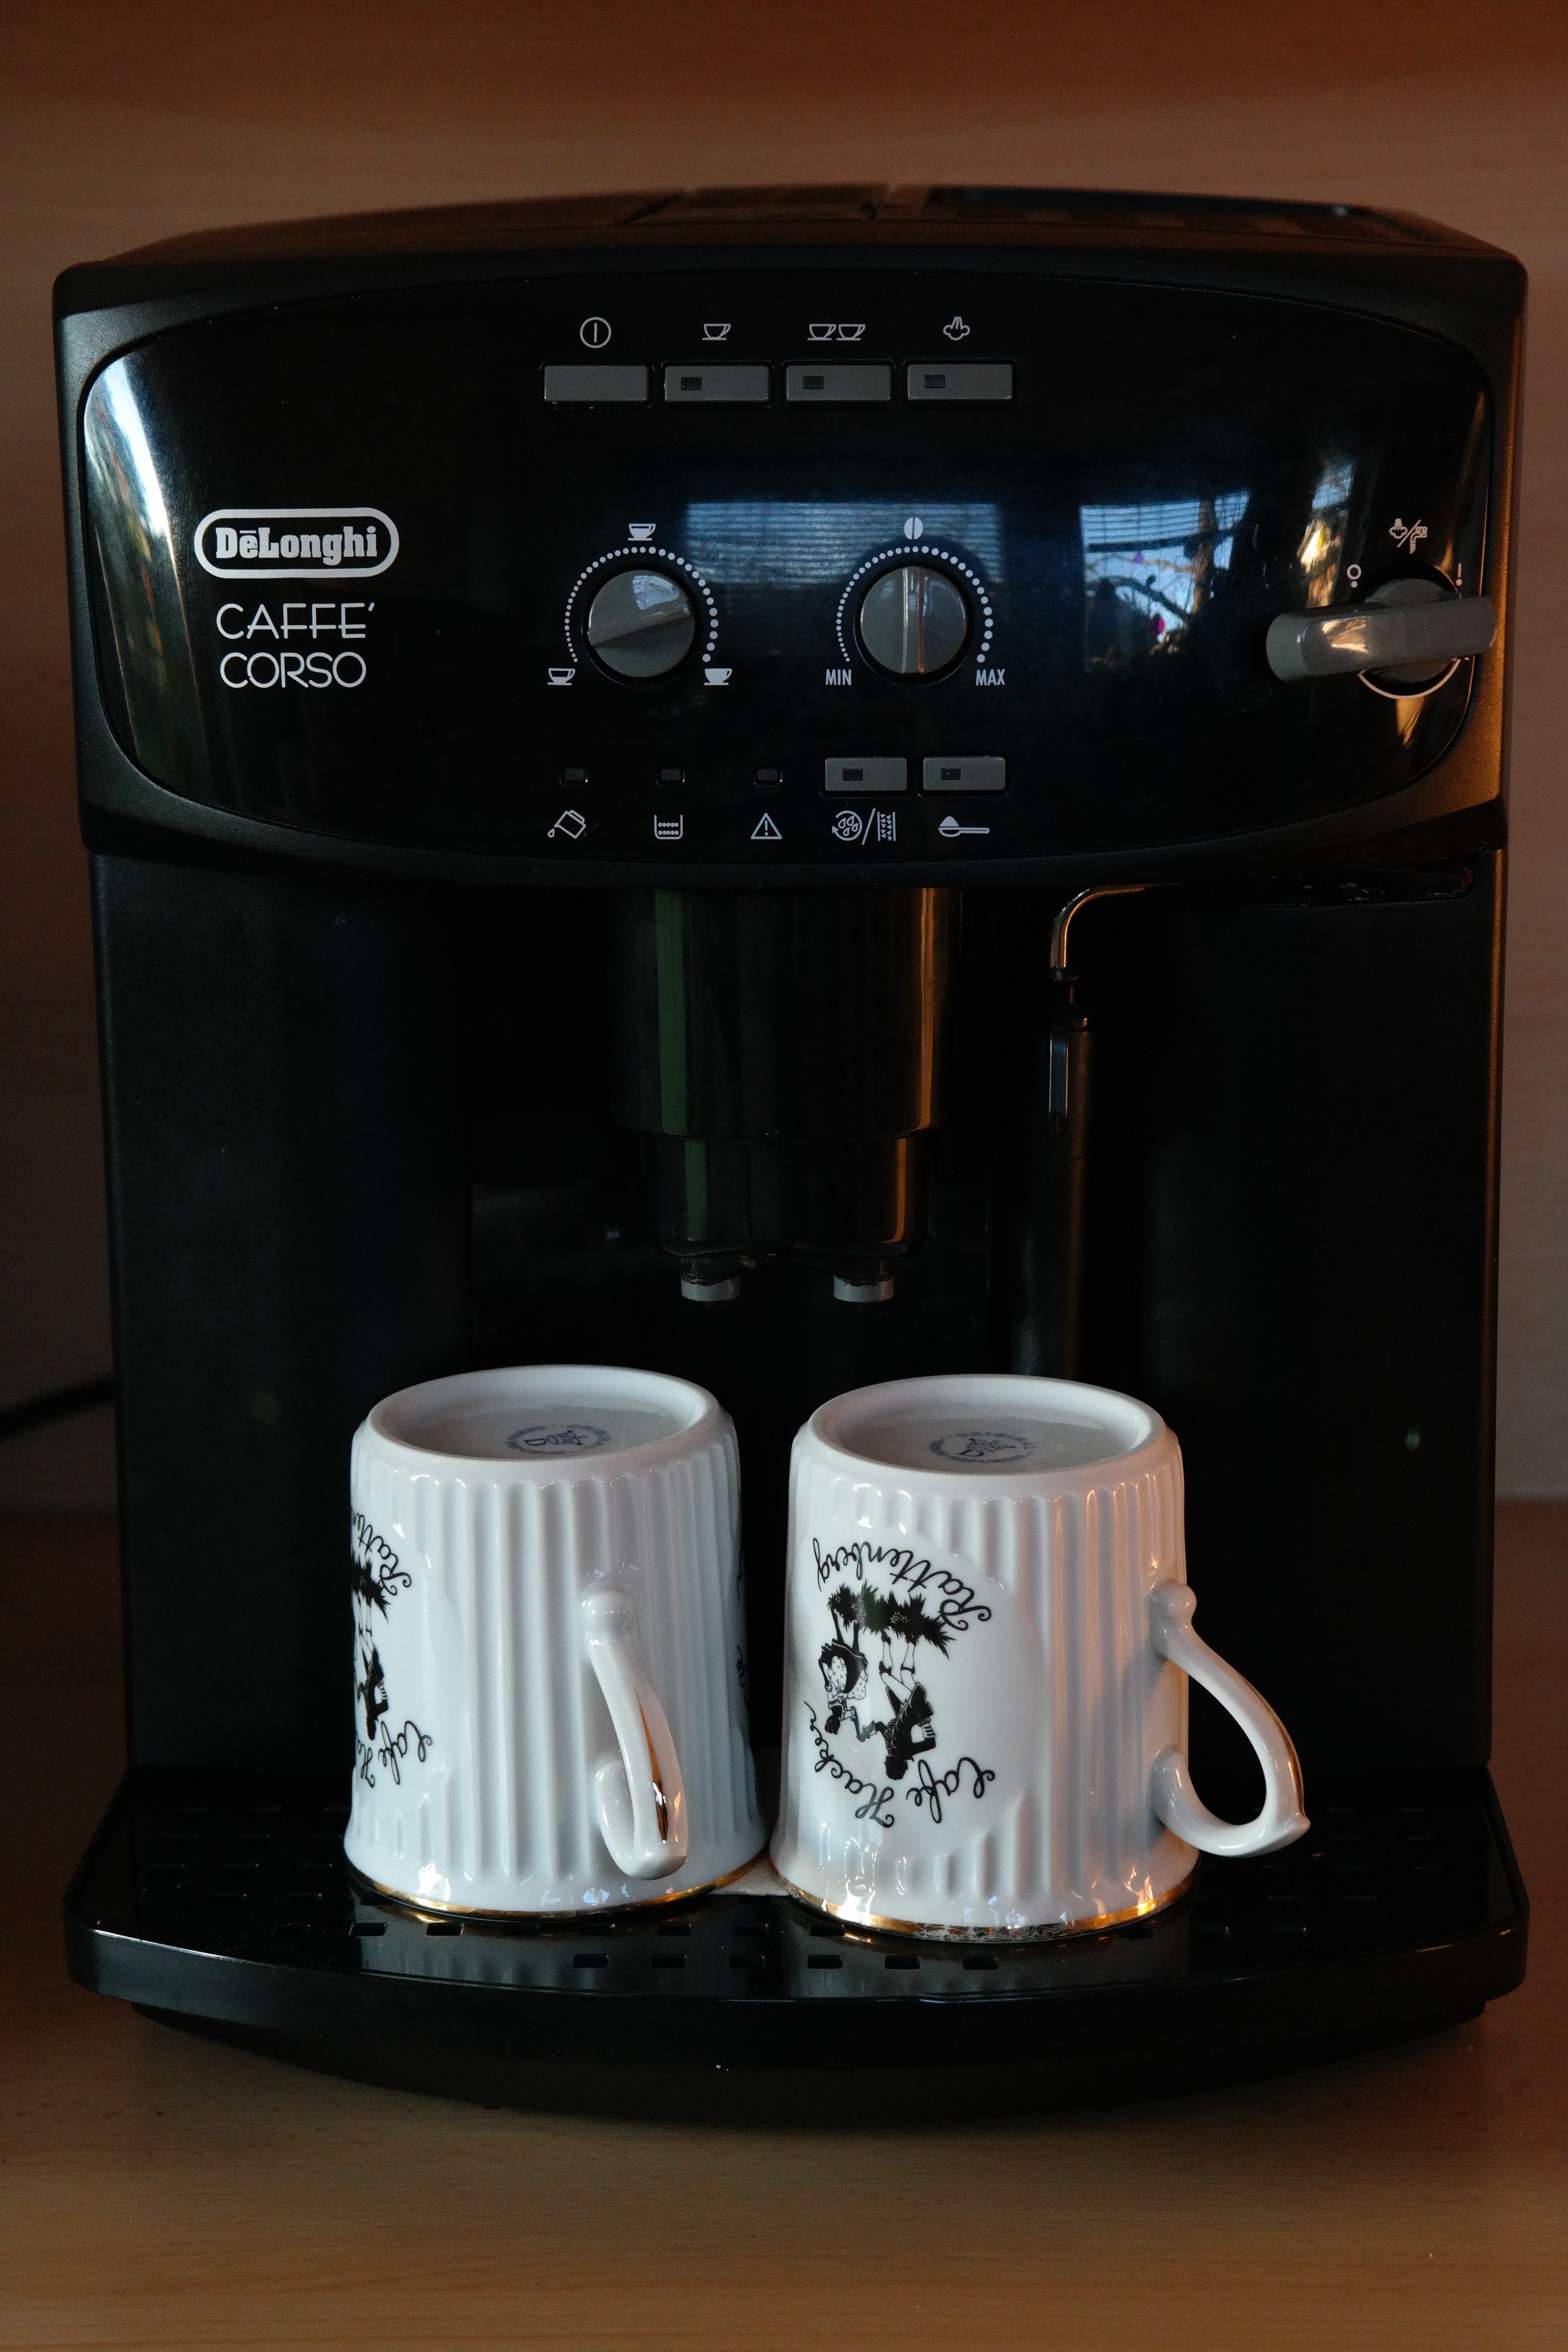
coffee, tea, cup, machine, drink, espresso, lighting, automatic, coffee mugs, small appliance, automatic coffee maker